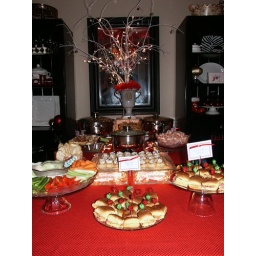
The table is lit up with string lights underneath the urn riser and inside the glass blocks near the front.